Siddis of Karnataka

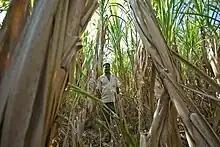
Siddi Farmer in the fields of Yellapur District, Karnataka, India.

The Siddis of Karnataka are known in recent years for their unique style of quilting called kawandi. Siddis go through a complicated process of quilting that makes their style distinct from surrounding groups. The process involves taking recycled fabric scraps and arranging them in stylistic geometric patterns, sometimes embedded with religious symbols. Quilts are usually made for family members by older women who can no longer work in the fields. The quilts are put to use as mattresses, crib covers, or covers for cold monsoon nights. The non-profit organization Siddis Women Quilting Cooperative (SWQC) was created in 2004 in an effort to provide a source of income to the community and quilt makers. In 2011 an exhibition titled “Soulful Stitching: Patchwork Quilts by Africans (Siddis) in India” was shown in the Museum of the African Diaspora, helping these quilt makers and the community to gain recognition.